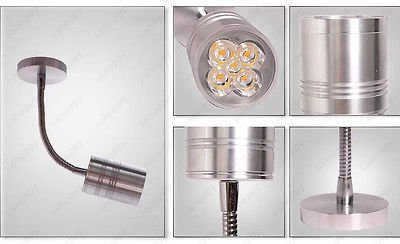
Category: lamp